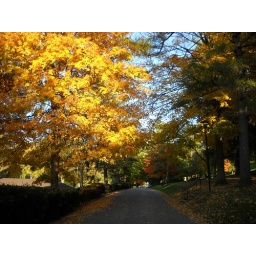
Wheeling Park - Walking along the road the goes by the lake and playground. Very quiet day and the trees were beautiful.